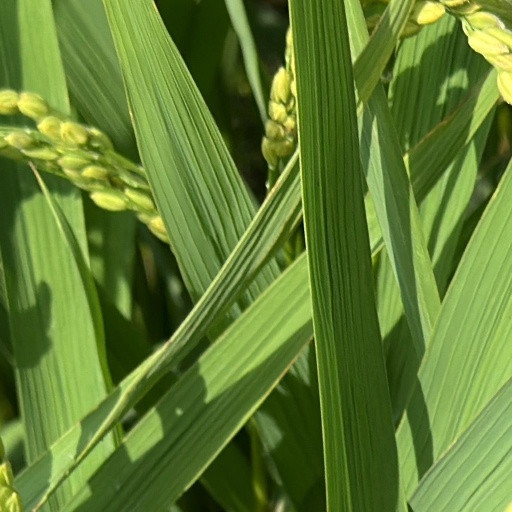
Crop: rice